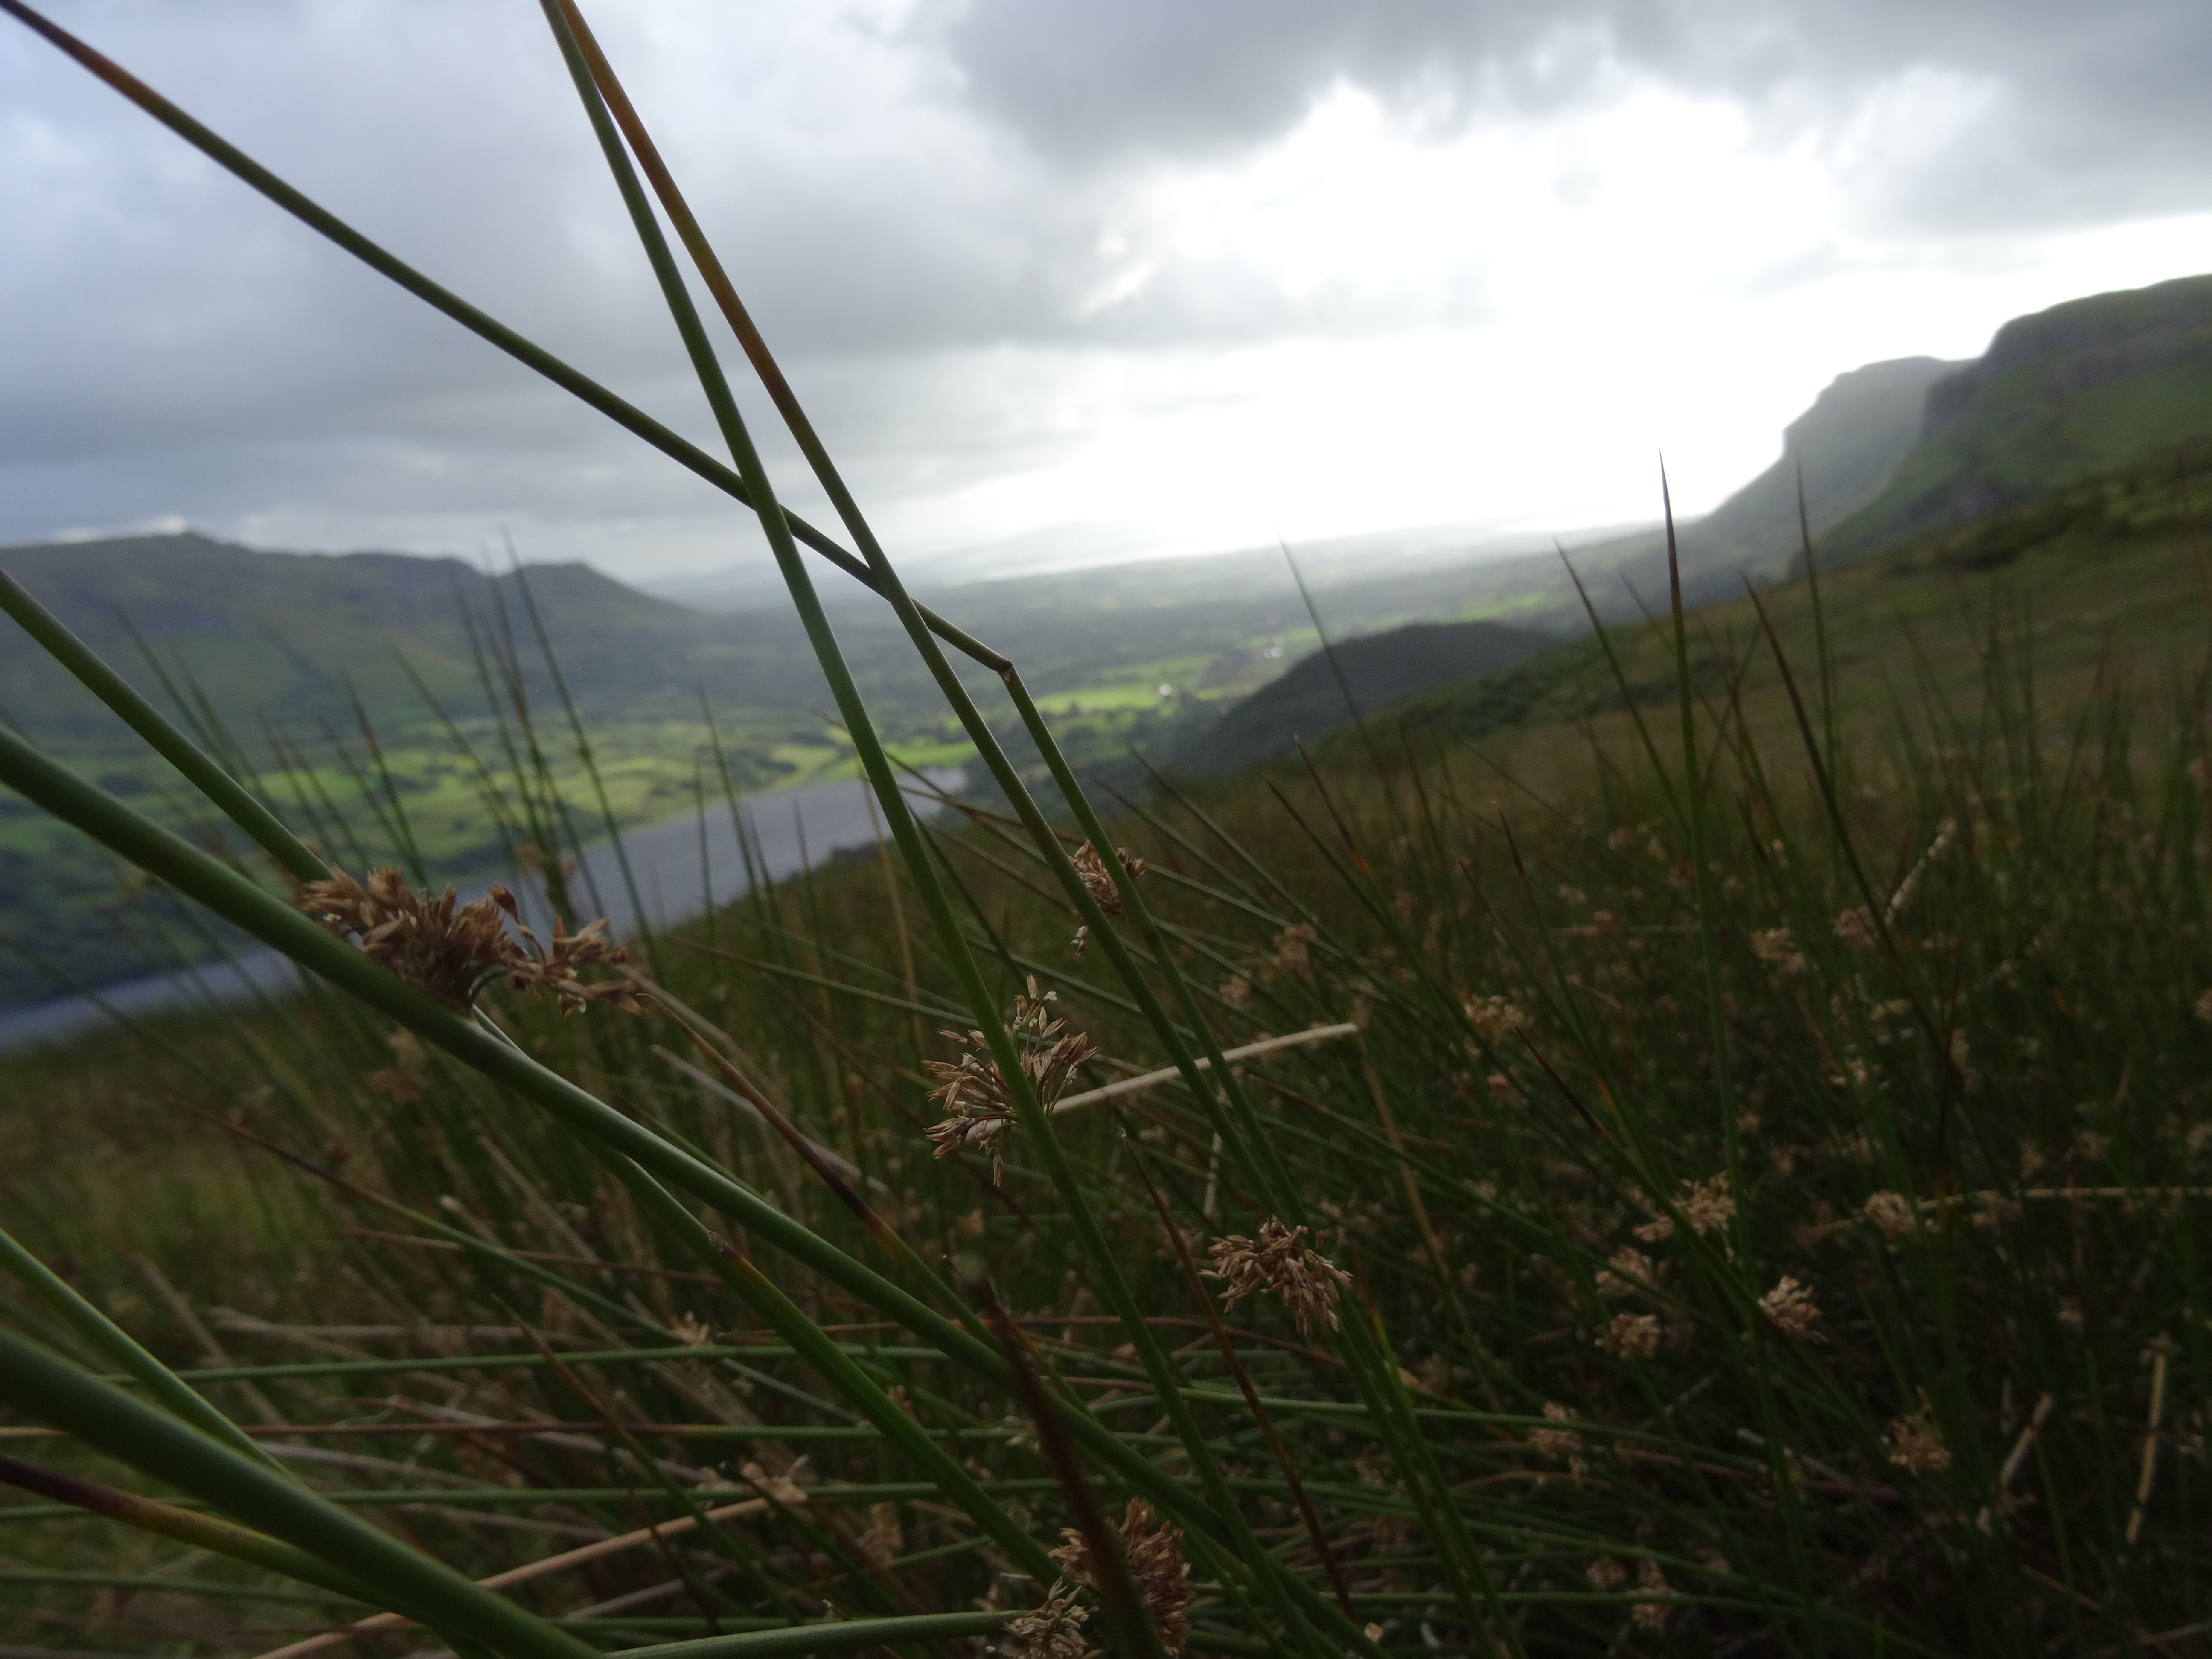
tree, grass, mountain, field, meadow, prairie, hill, flower, wind, agriculture, grassland, wetland, habitat, ecosystem, rural area, natural environment, grass family